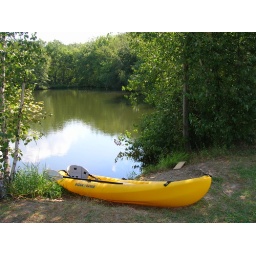
We chained it to a tree by the lake, which made it easy for me to get it in the water by myself.